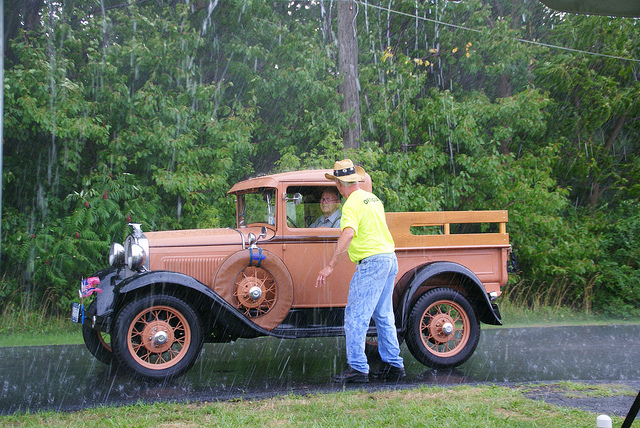
A man with a cowboy hat on standing next to a truck on the road in the rain.

A man in yellow shirt standing outside of a brown truck.